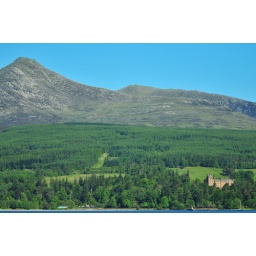
Leaving Arran after a great week Goat Fell out and in the bkue sky with Brodick castle in the sun